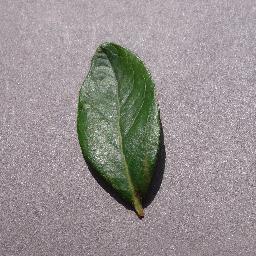
Label: Blueberry___healthy